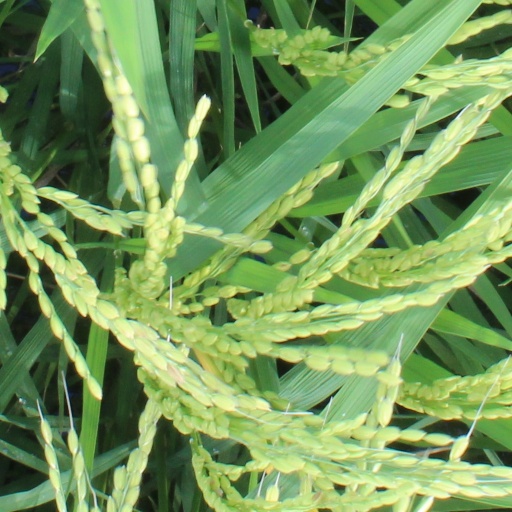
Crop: rice